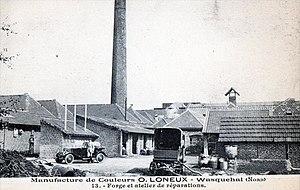
Wasquehal, fabrique Loneux vers 1918.
Le Capreau est l'un des douze quartiers de Wasquehal en France. Depuis le début du XXᵉ siècle, il accueille une population ouvrière.
Wasquehal, ville de la Métropole européenne de Lille, existe dès le Moyen Âge est s'est surtout urbanisée à la faveur de la croissance des pôles urbains de Lille, Roubaix et Tourcoing, Wasquehal faisant partie du territoire séparant ces villes.